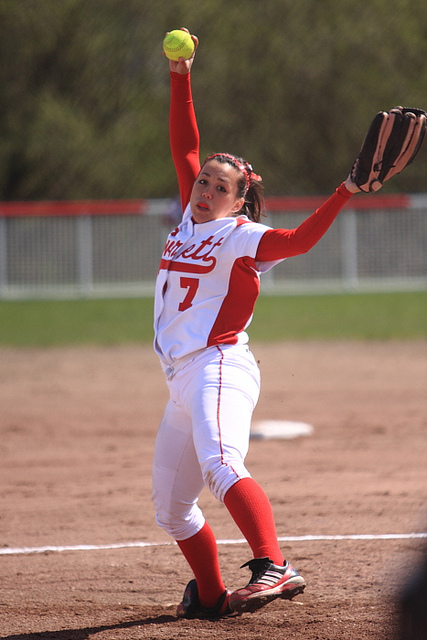
người phụ nữ đứng trên sân bóng chày chuẩn bị ném bóng